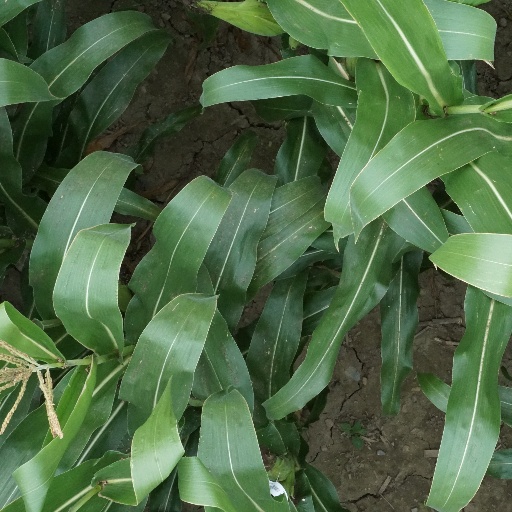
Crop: maize; corn